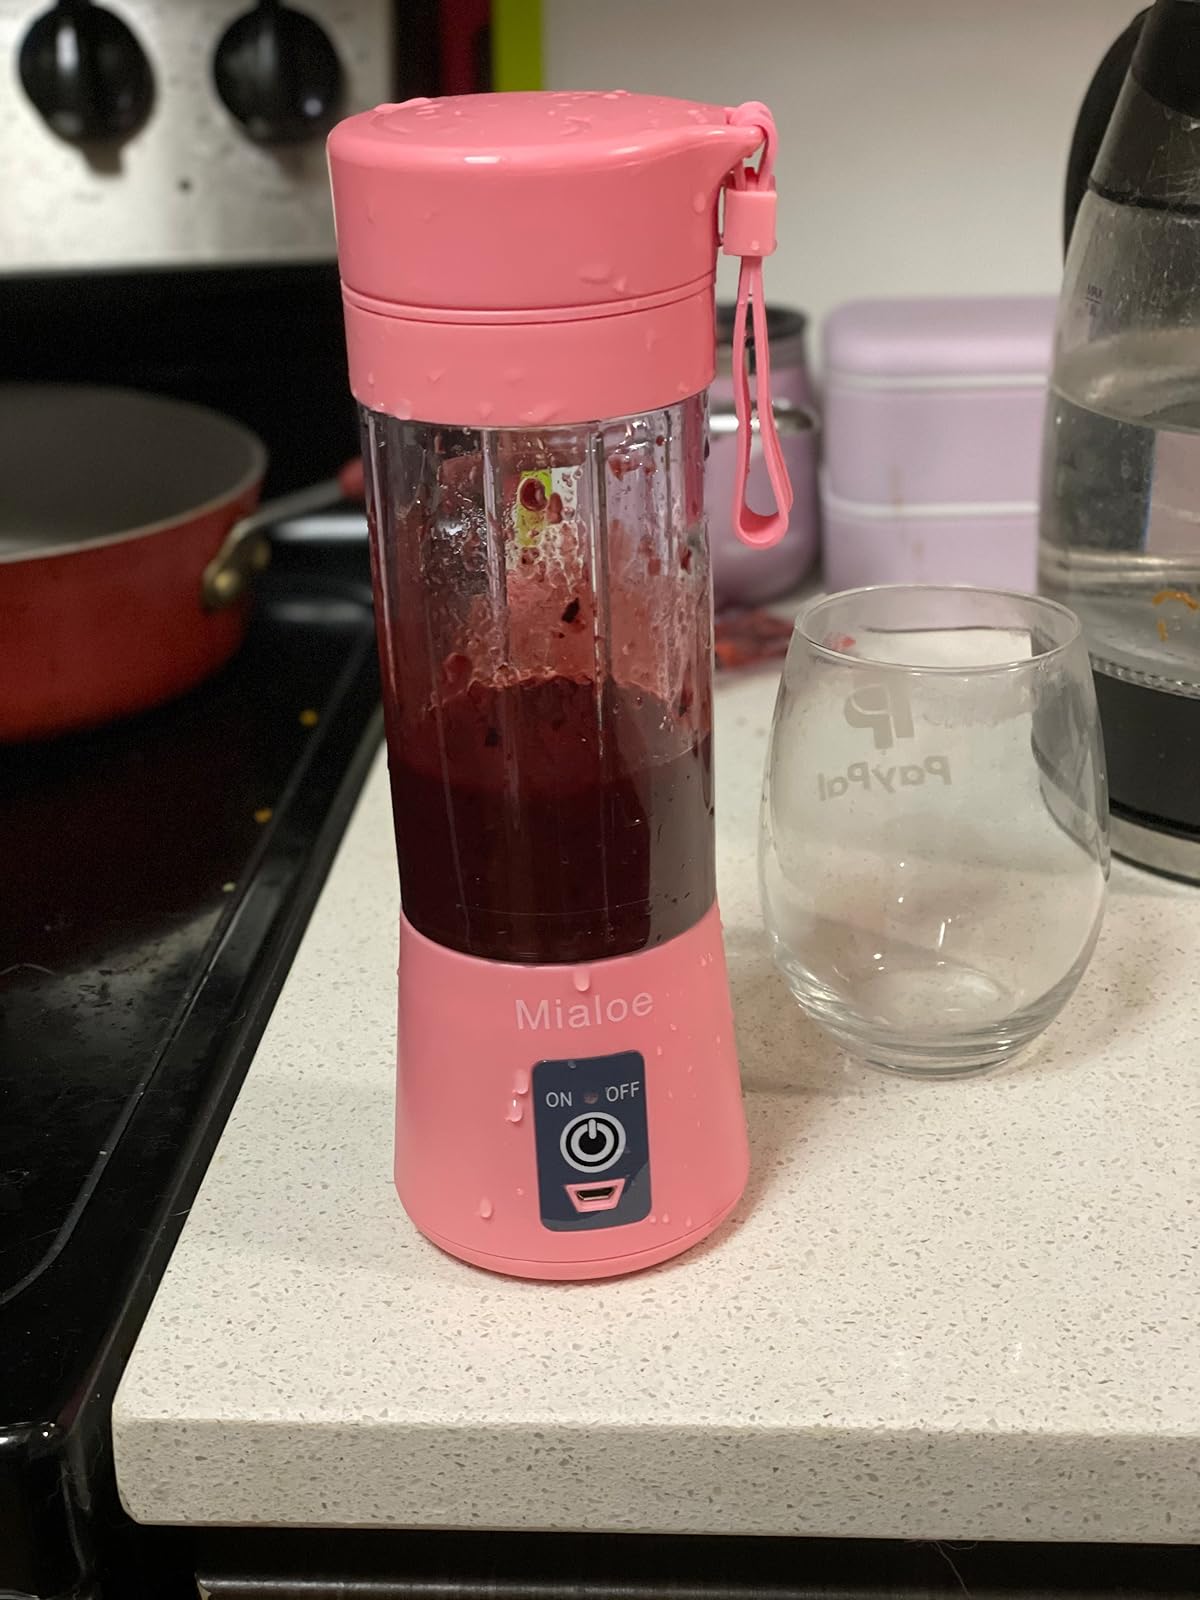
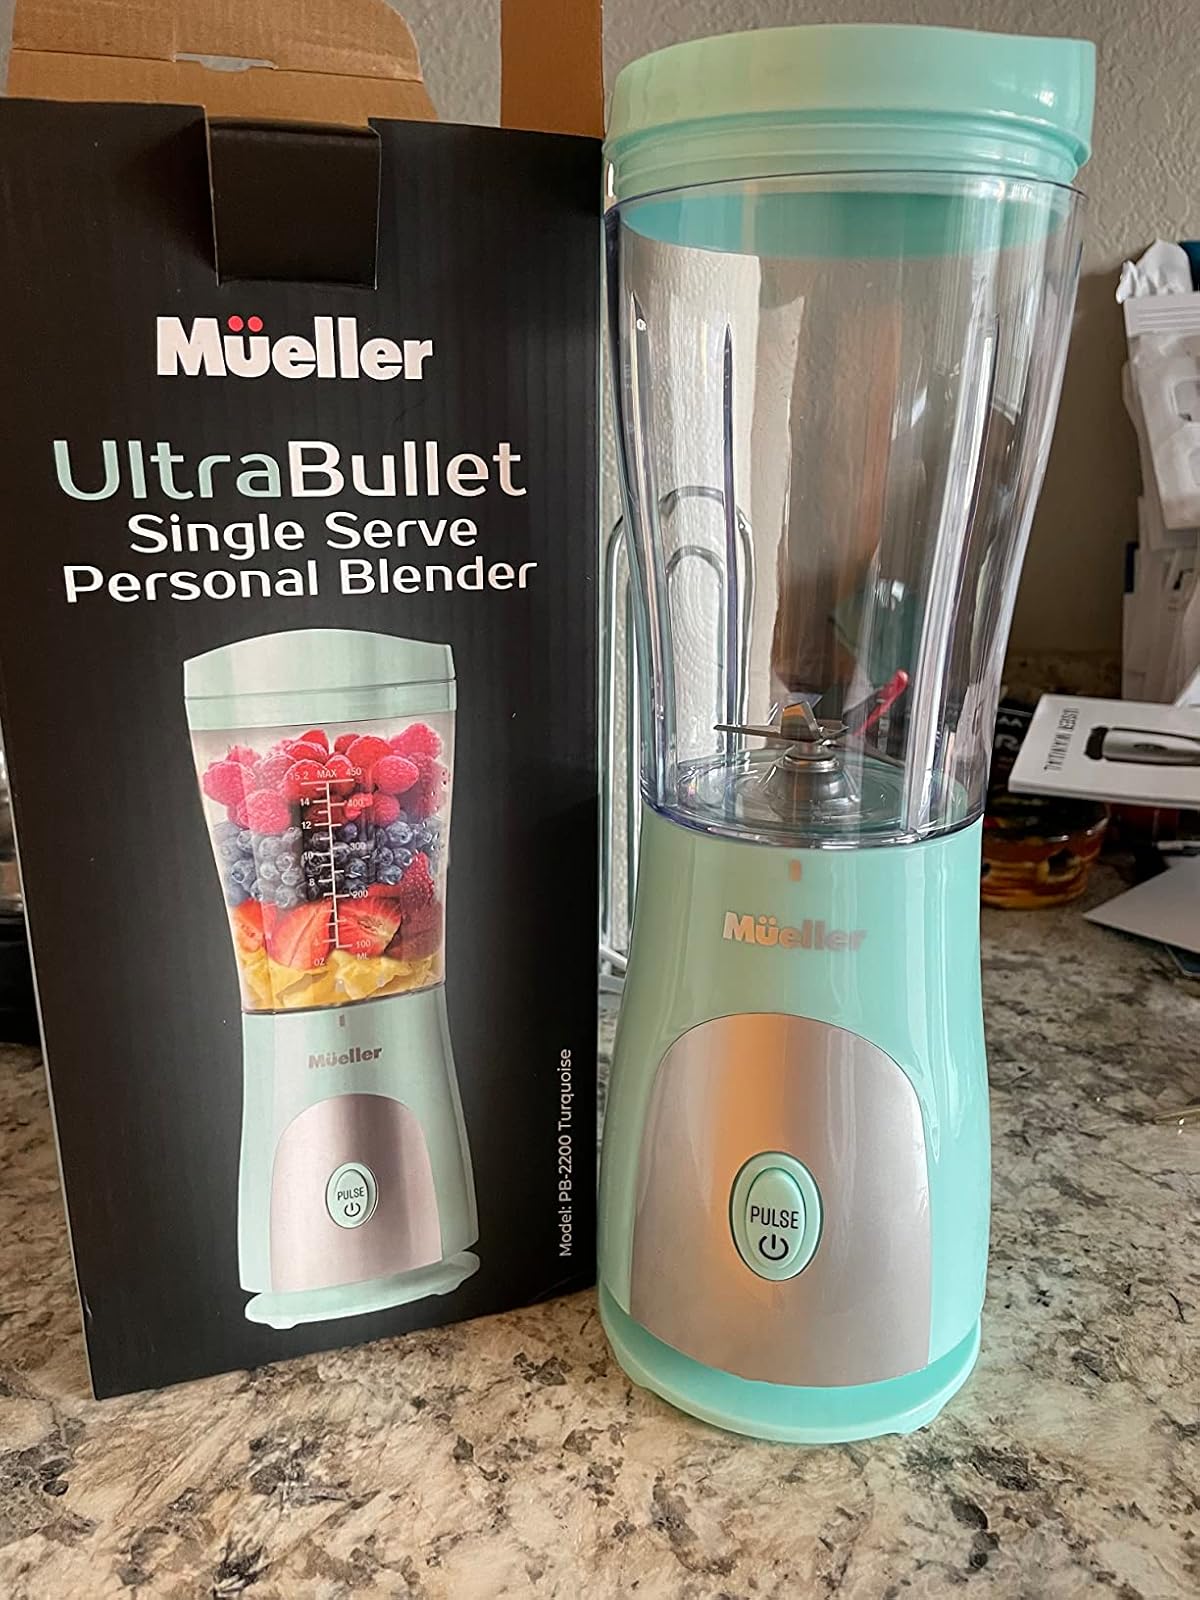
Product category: items_blender
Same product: no